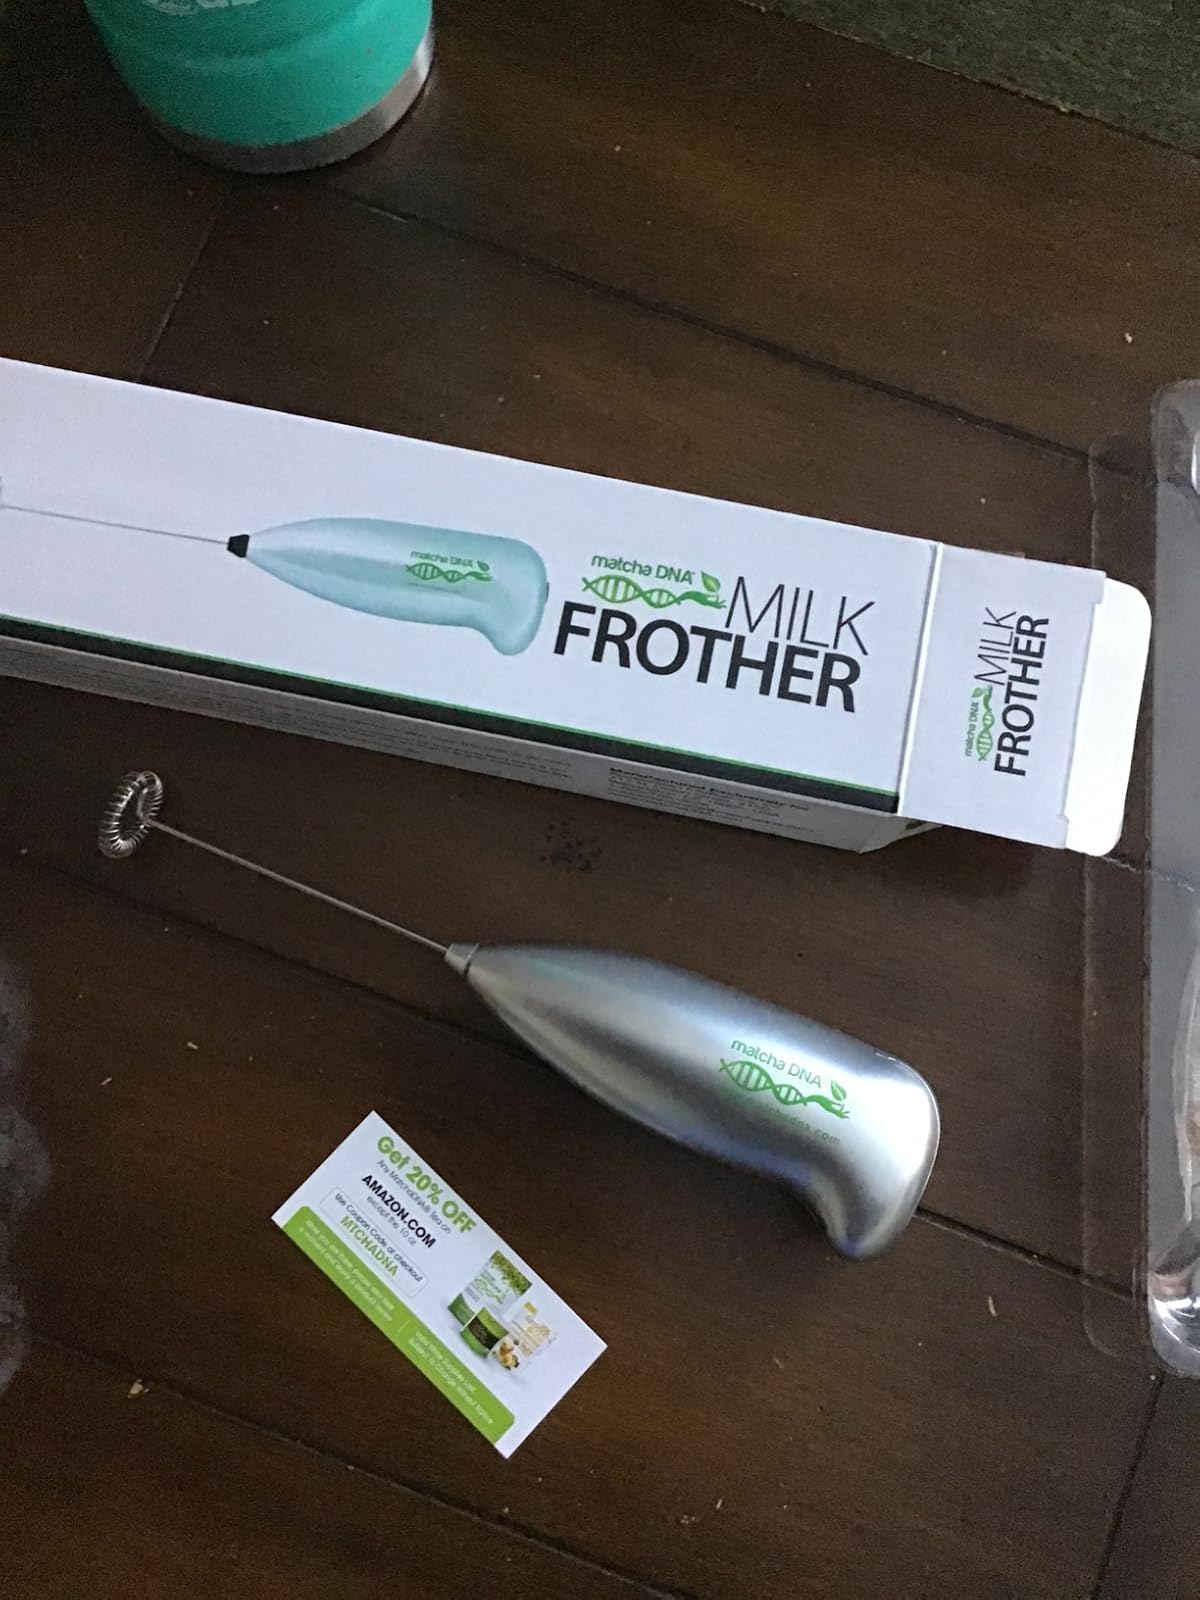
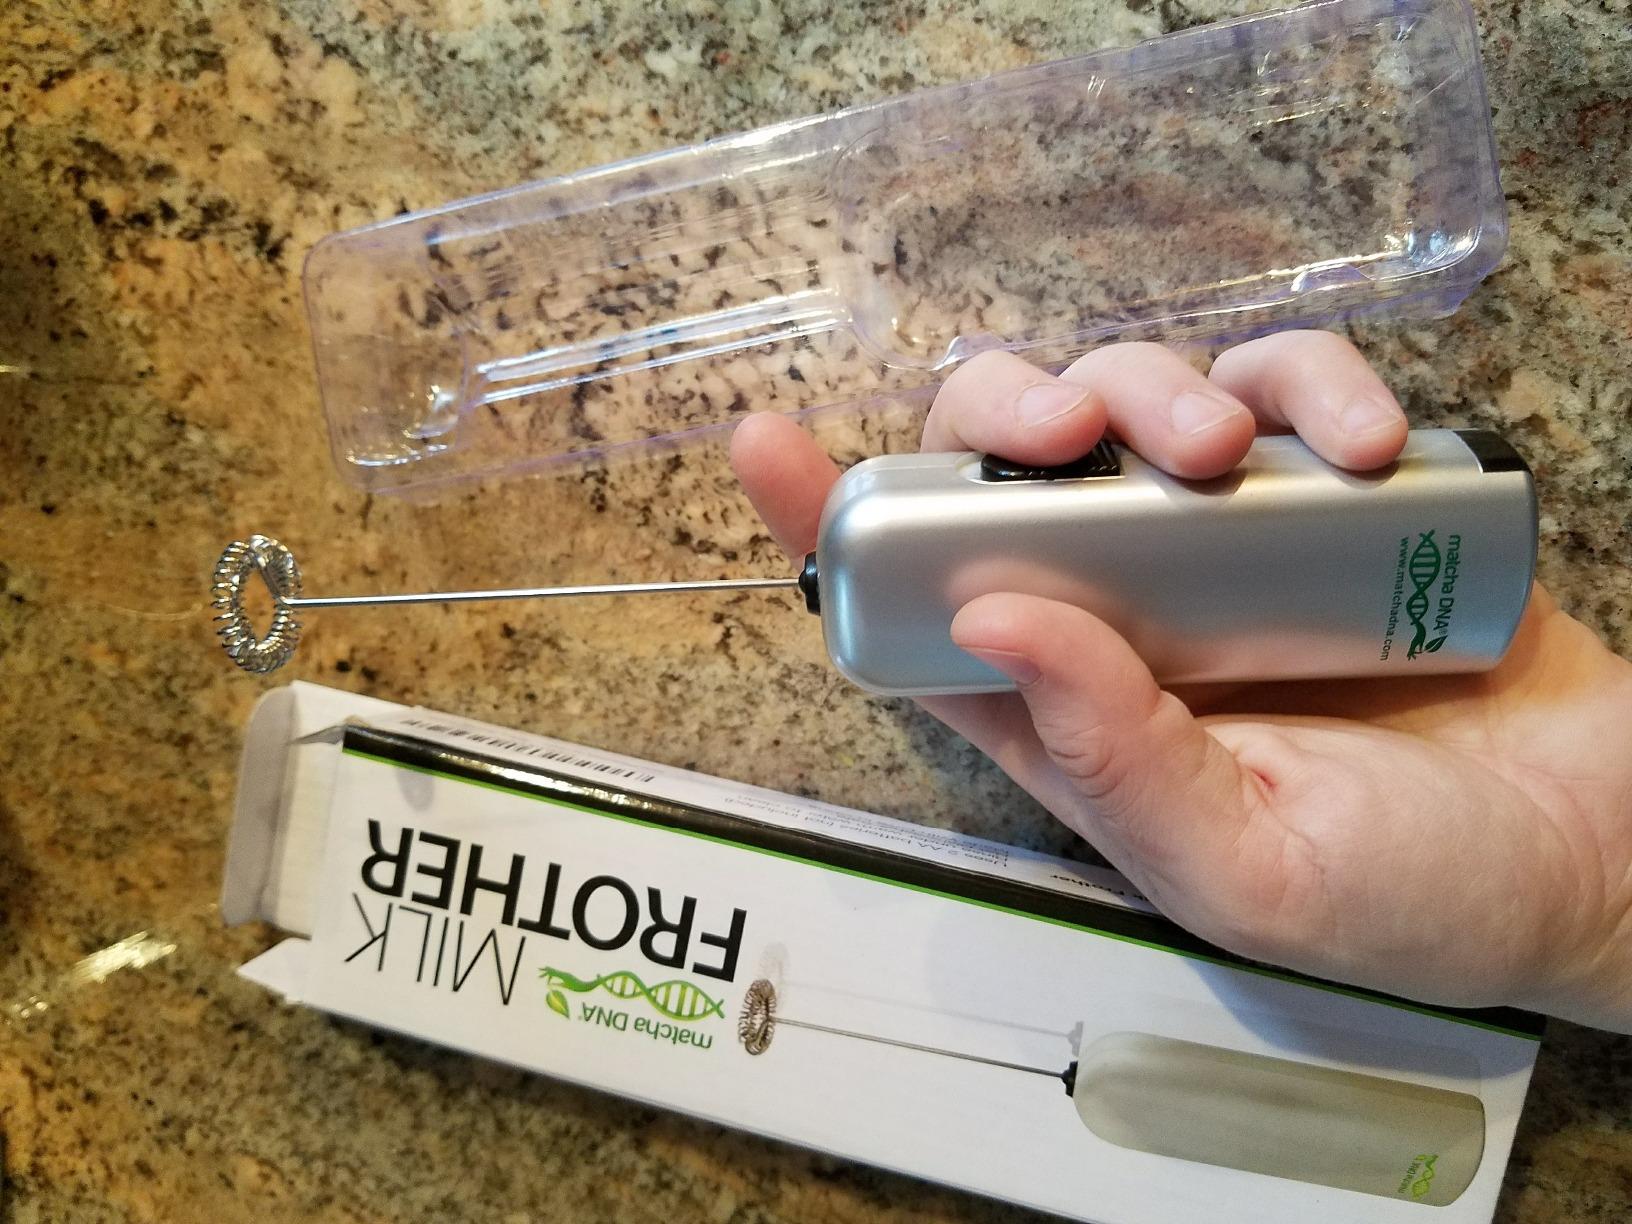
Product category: items_mixer
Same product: no